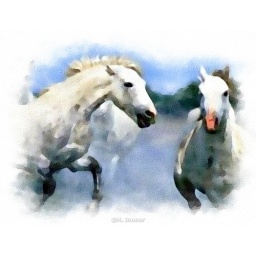
horses in water